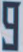
Number: 9